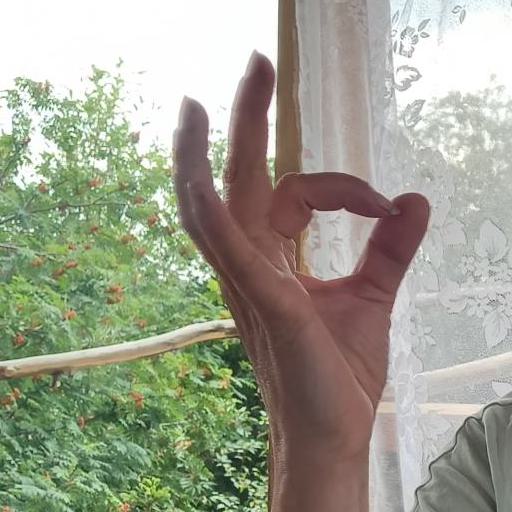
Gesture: ok